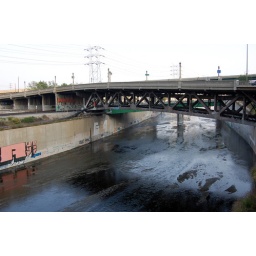
water under the bridge